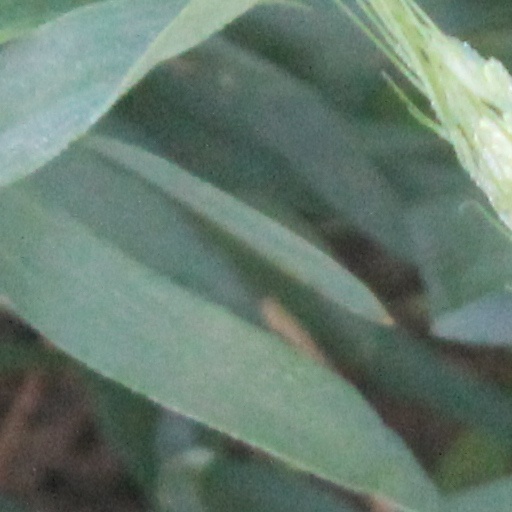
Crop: wheat